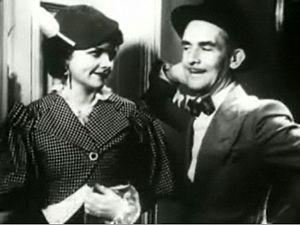
Pert Kelton, née le 14 octobre 1907 à Great Falls et morte le 30 octobre 1968 à Ridgewood, est une actrice américaine.